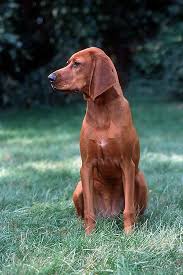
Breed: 207-n000045-redbone